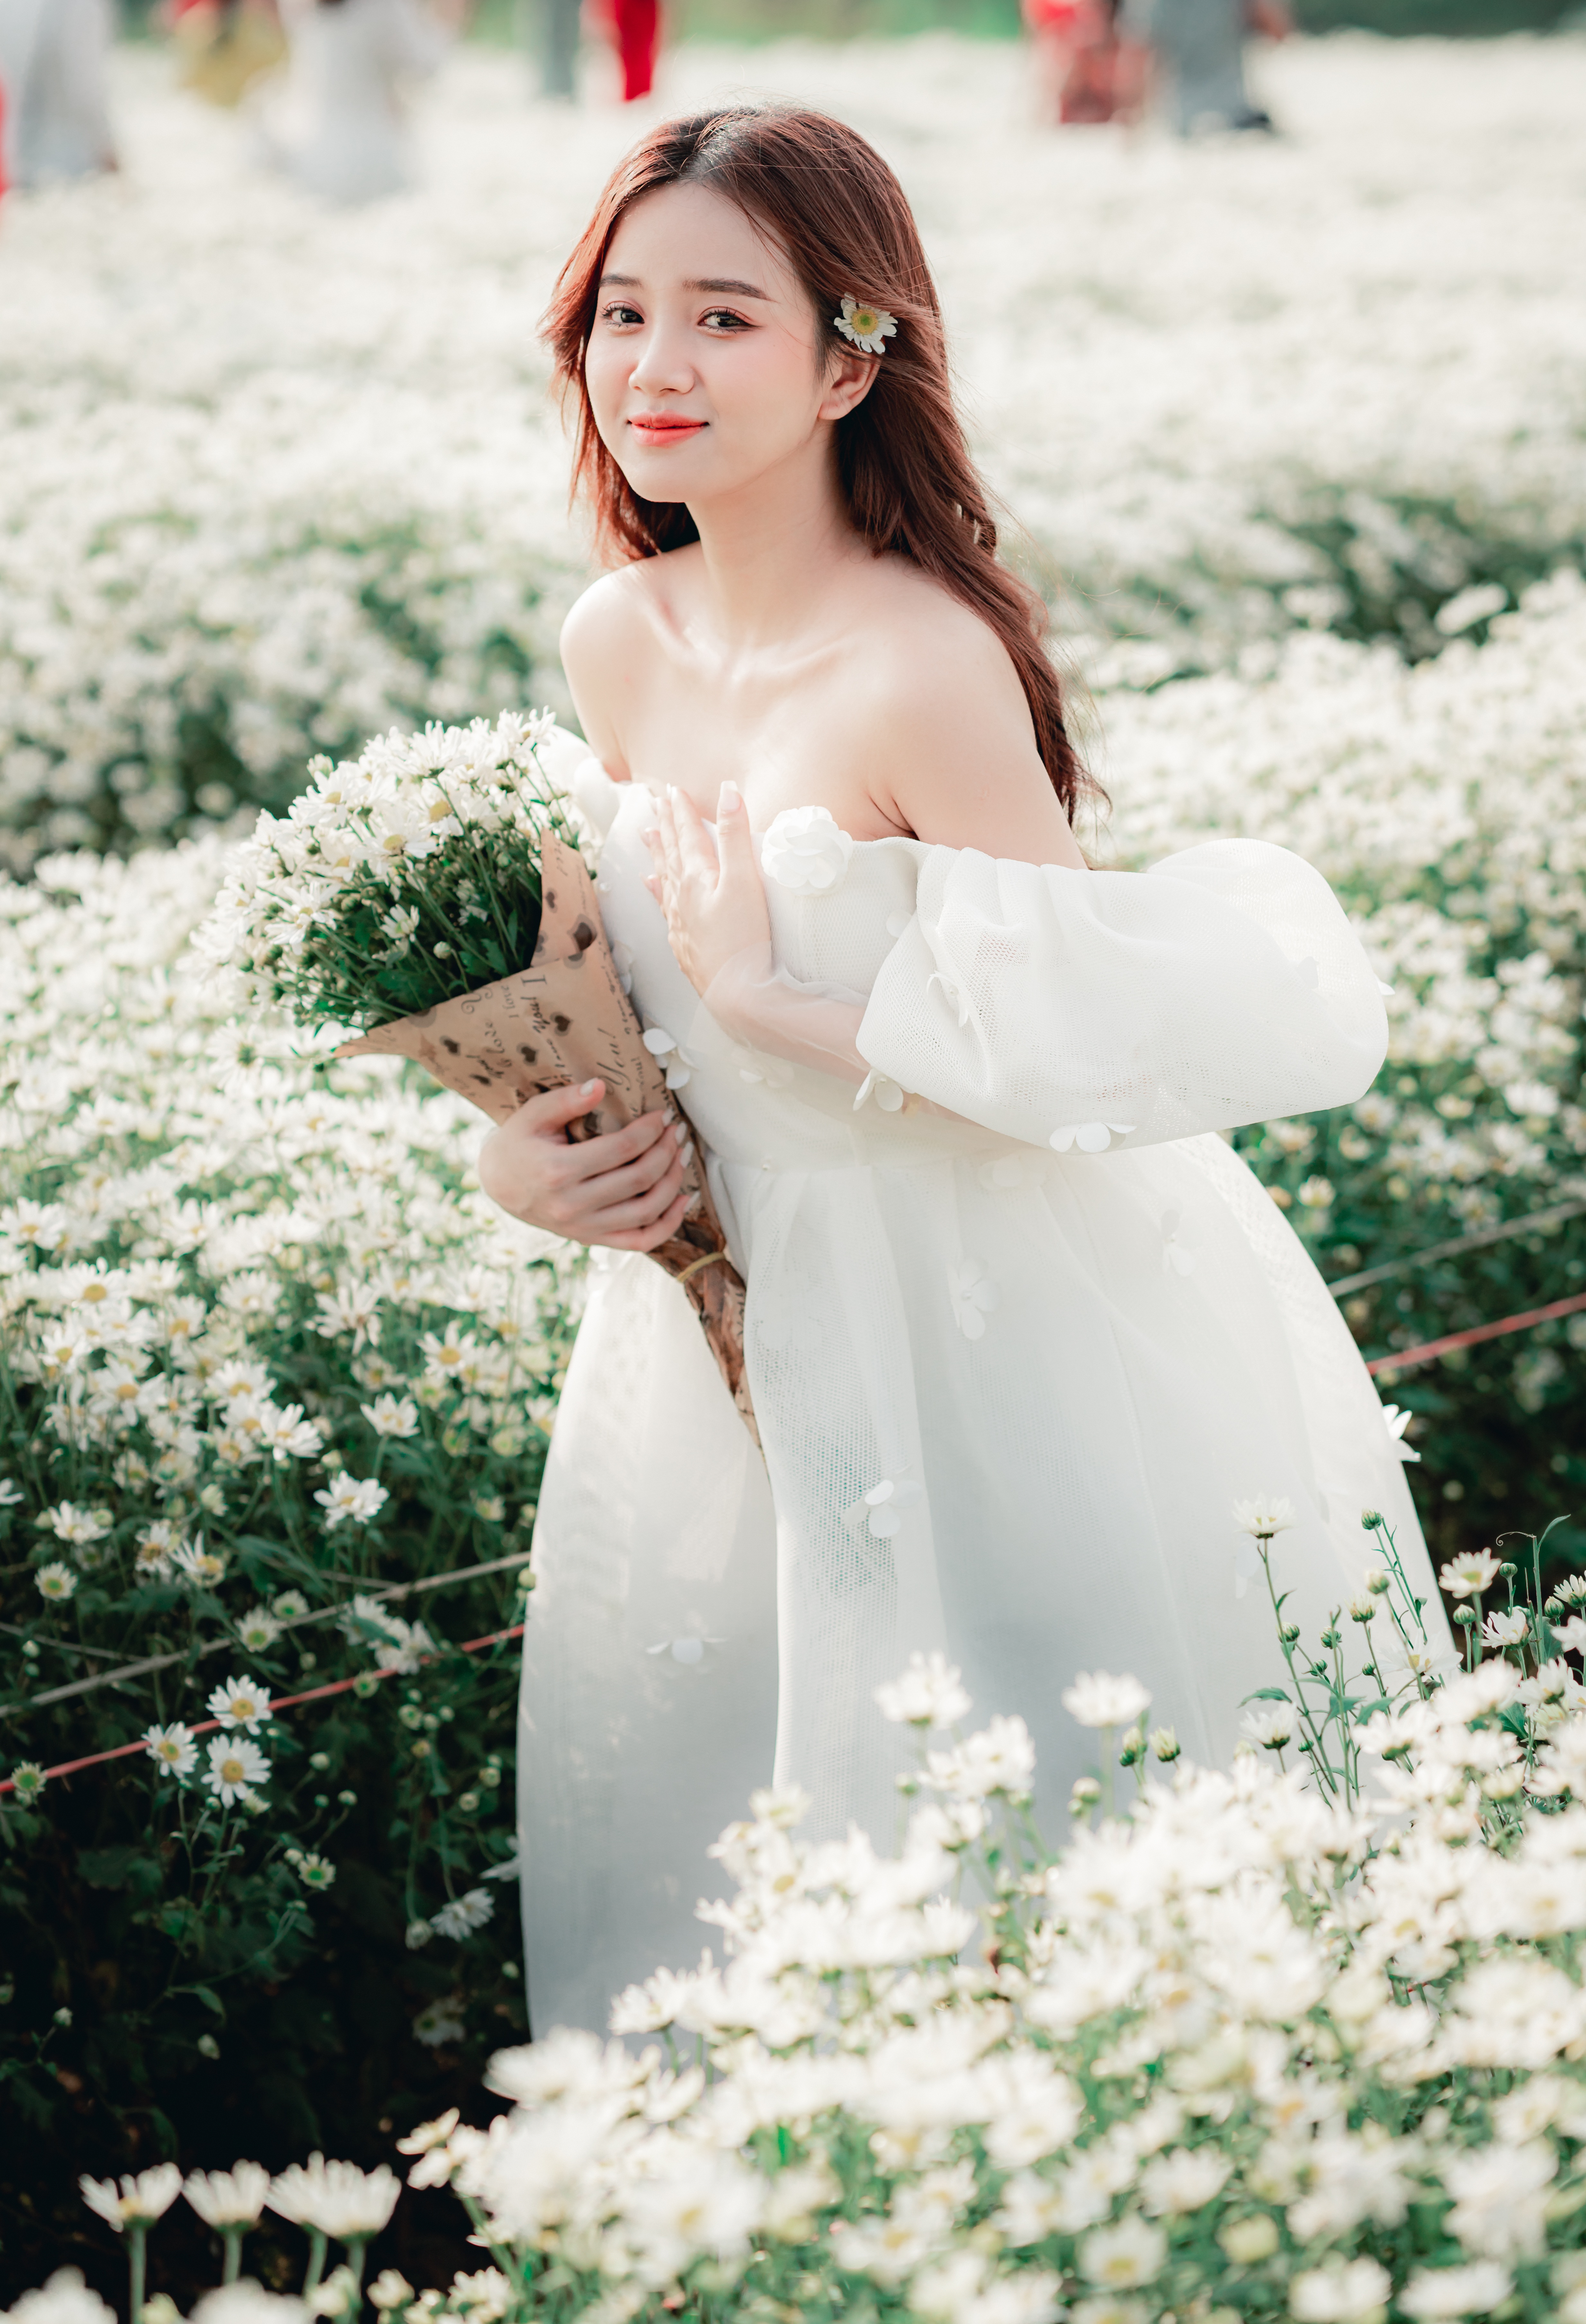
girl, beauty, hair, flower, plant, hairstyle, wedding dress, shoulder, photograph, green, bride, white, People in nature, dress, botany, petal, flash photography, happy, bridal clothing, gesture, sunlight, bridal party dress, gown, grass, waist, flower arranging, bouquet, wedding ceremony supply, meadow, formal wear, bridal accessory, landscape, long hair, event, veil, blond, floristry, peach, cut flowers, floral design, brown hair, marriage, jewellery, wildflower, wedding, spring, fashion accessory, romance, plantation, child, stock photography, headpiece, rose family, portrait photography, flowering plant, love, ceremony, tradition, photo shoot, necklace, field